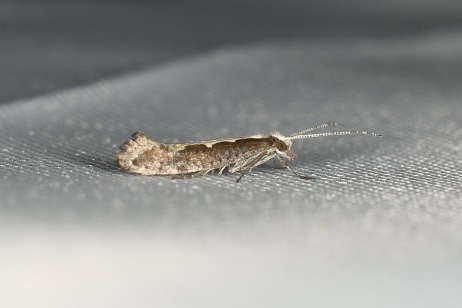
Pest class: diamondback_moth